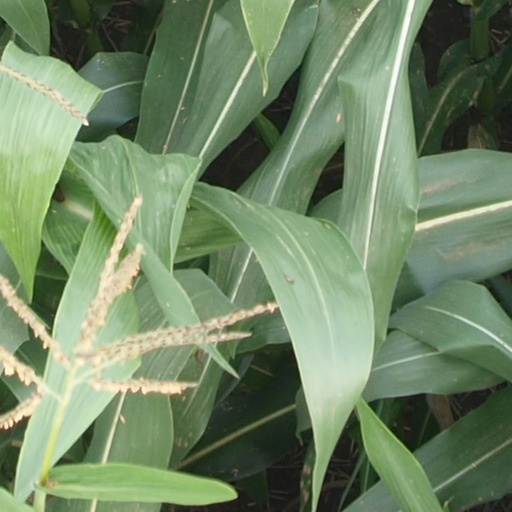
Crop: maize; corn